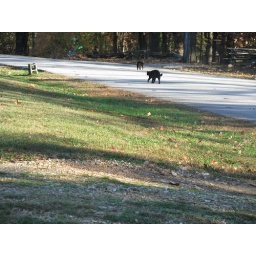
2 black cats crossing the street at the same time. Actually, they're our neighbors cats which come over all the time.